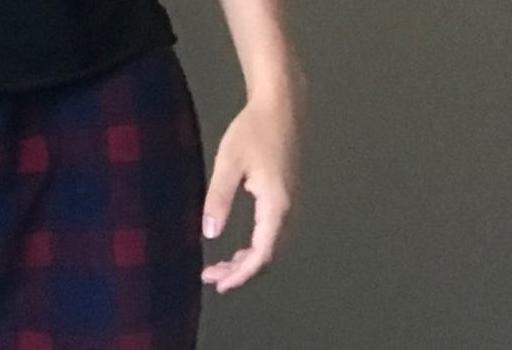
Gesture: no_gesture